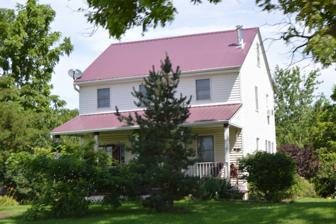
Building: Sickles Tavern
Country: United States of America
Year built: 1846
Historic tavern in Missouri, United States United States historic place Sickles Tavern U.S. National Register of Historic Places Sickles Tavern, July 2015 Show map of Missouri Show map of the United States Location Northwest of Wayland on Route B, Wayland, Missouri Coordinates 40°26′26″N 91°36′13″W / 40.44056°N 91.60361°W / 40.44056; -91.60361 Area 2 acres (0.81 ha) Built c. 1846 ( 1846 ) NRHP reference No. 79001357 Added to NRHP October 22, 1979 Sickles Tavern , also known as Hickory Inn , is a historic inn and tavern located near Wayland , Clark County, Missouri . It was built about 1846, and is a two-story, rectangular, vernacular frame dwelling with full basement and attic.  It is an example of a "two-thirds house" - a two-story structure one room wide and two rooms deep, with an end hallway.  During the 19th century, it is believed that the house was a tavern and stopping place for the mail and passenger coaches passing from Iowa into Kansas and beyond. It was listed on the National Register of Historic Places in 1979. References